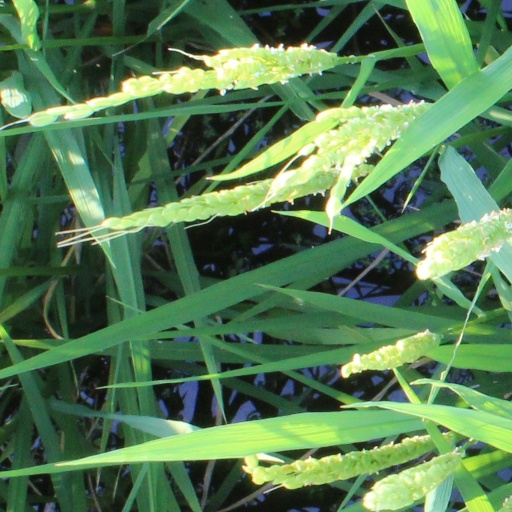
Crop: rice